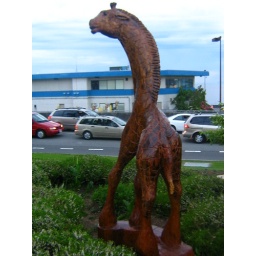
june 3 in white rock 044